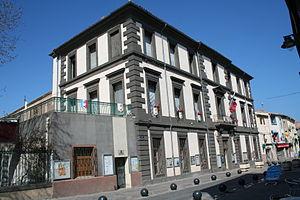
Marseillan (Hérault) - mairie, installée en 1919, dans une maison particulière.
Marseillan est une commune française située dans le département de l'Hérault, en région Occitanie. Depuis le 31 décembre 2002, elle fait partie de la communauté d'agglomération Sète Agglopôle Méditerranée.